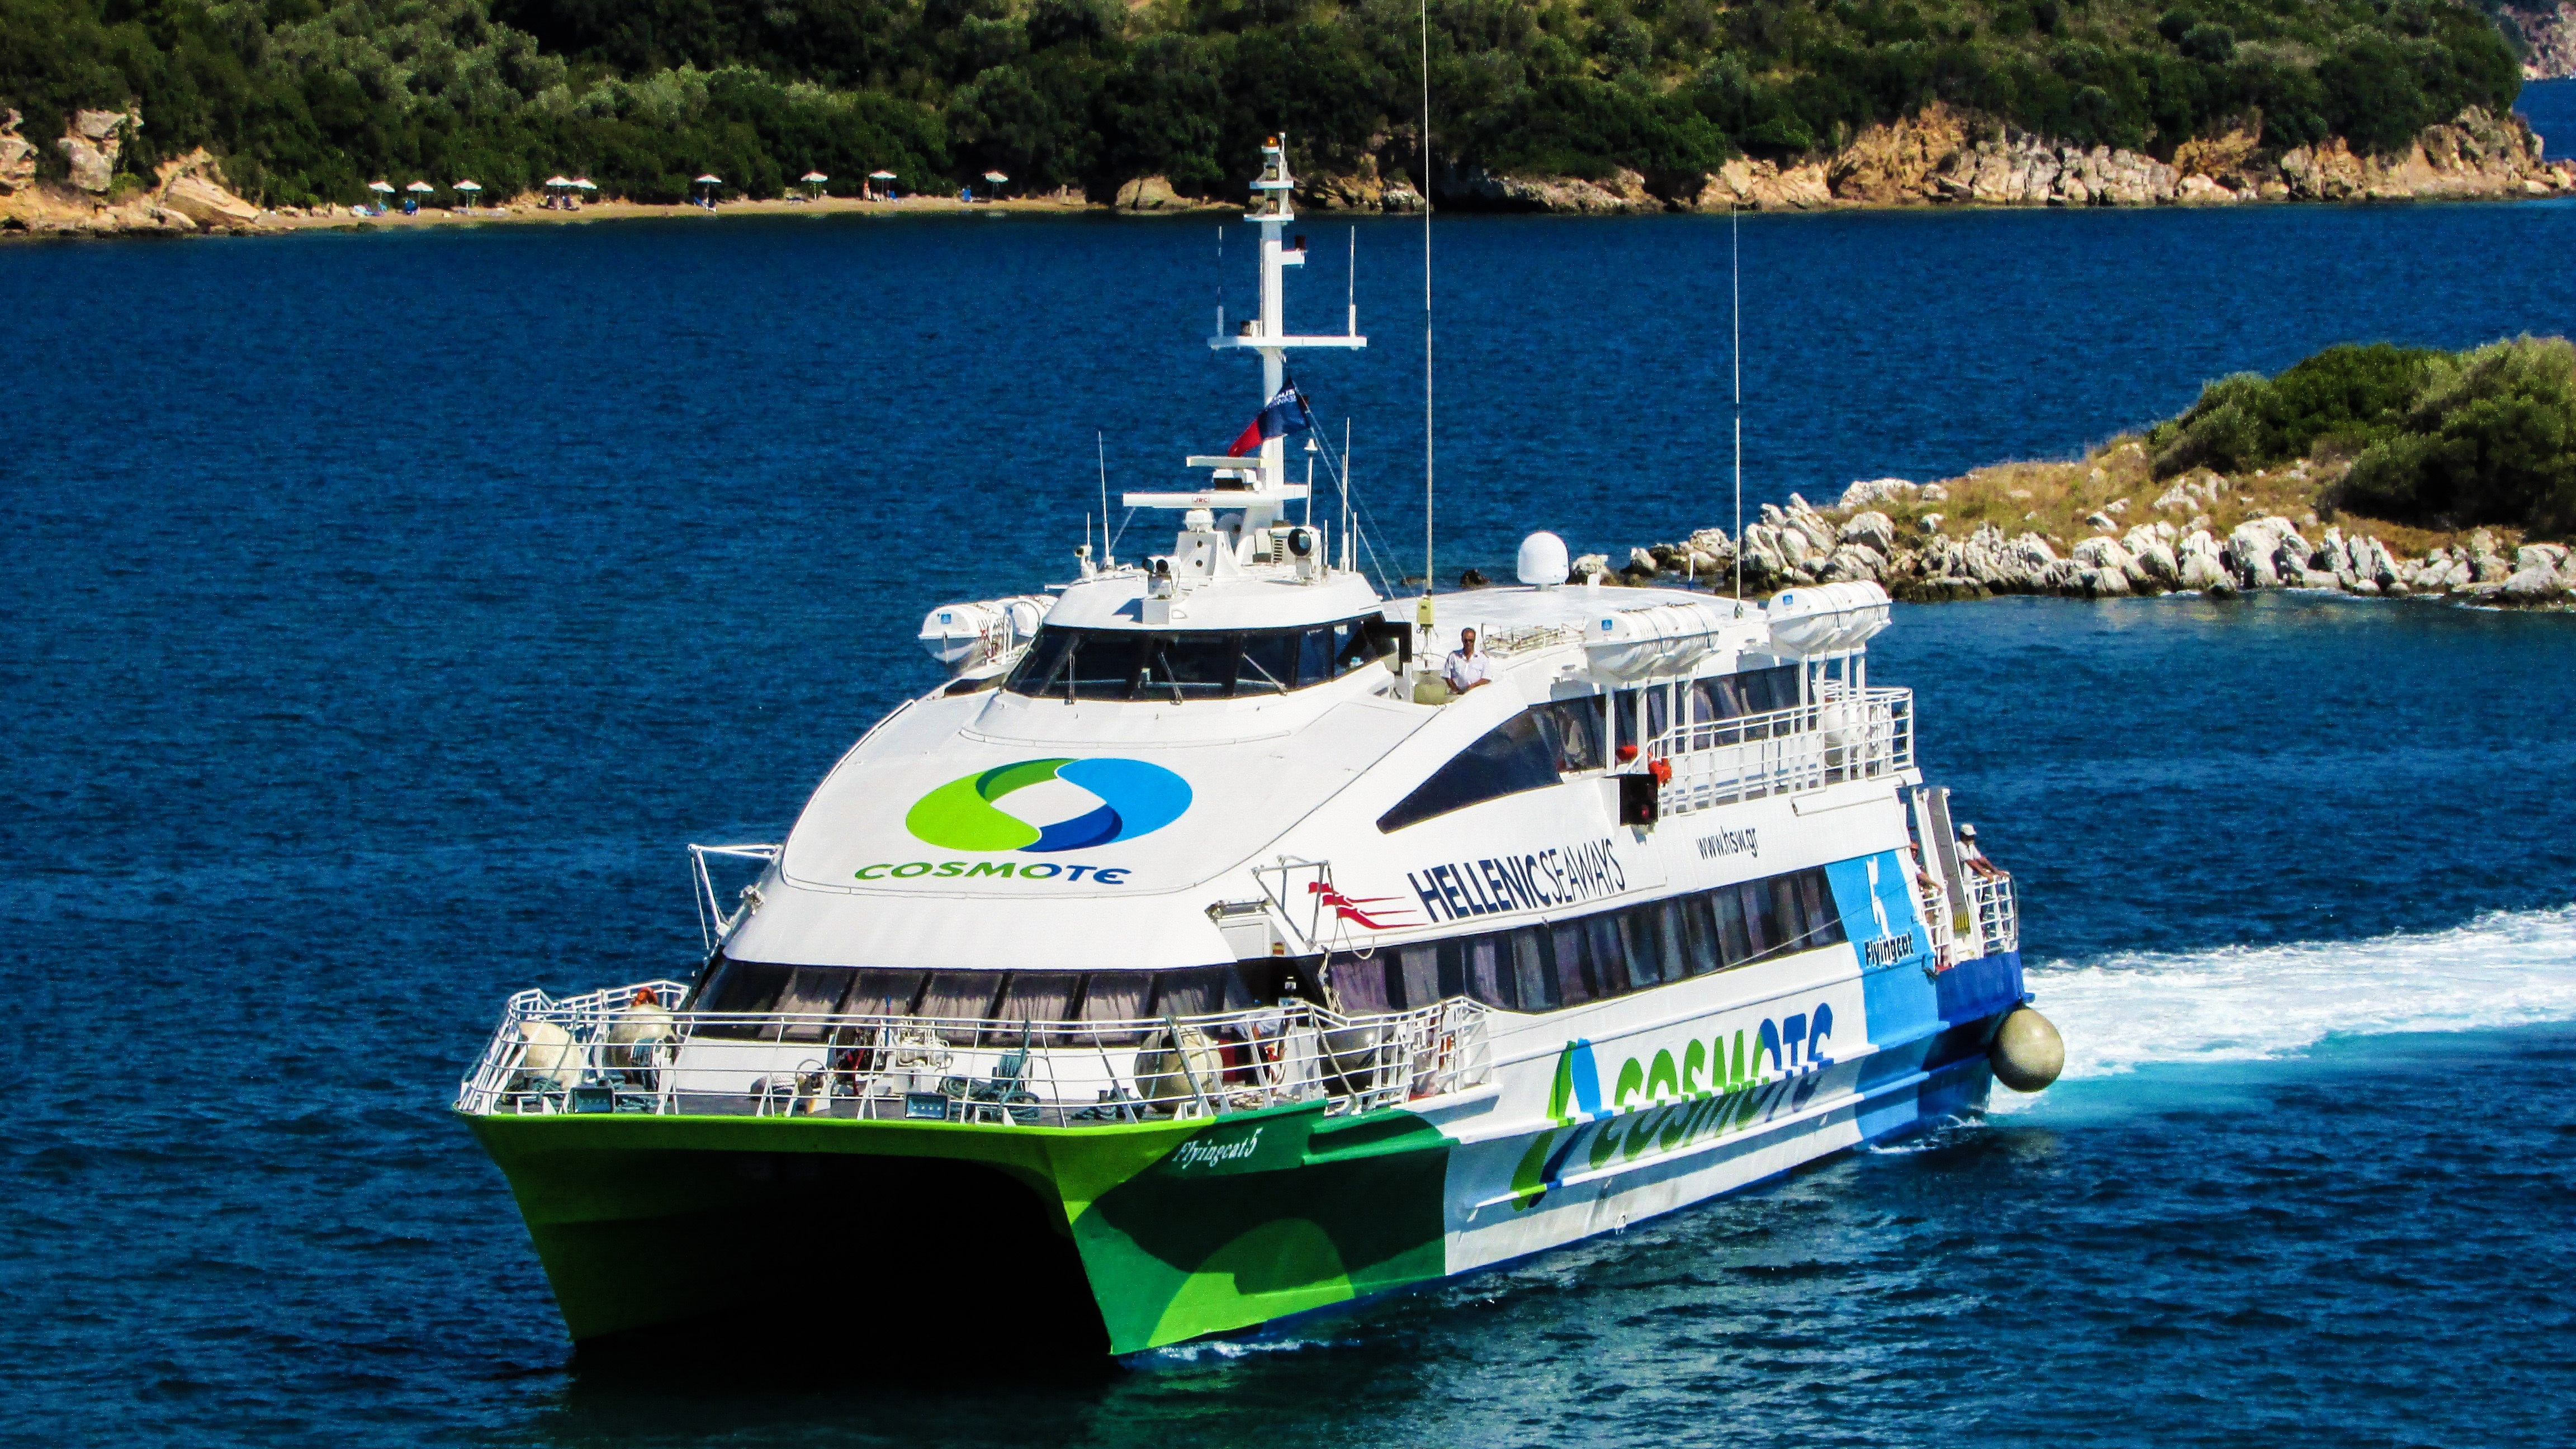
sea, boat, ship, summer, vacation, travel, transportation, transport, vehicle, yacht, tourism, cargo ship, ferry, greece, channel, tugboat, watercraft, motor ship, high speed, passenger ship, luxury yacht, freight transport, research vessel, anchor handling tug supply vessel, platform supply vessel